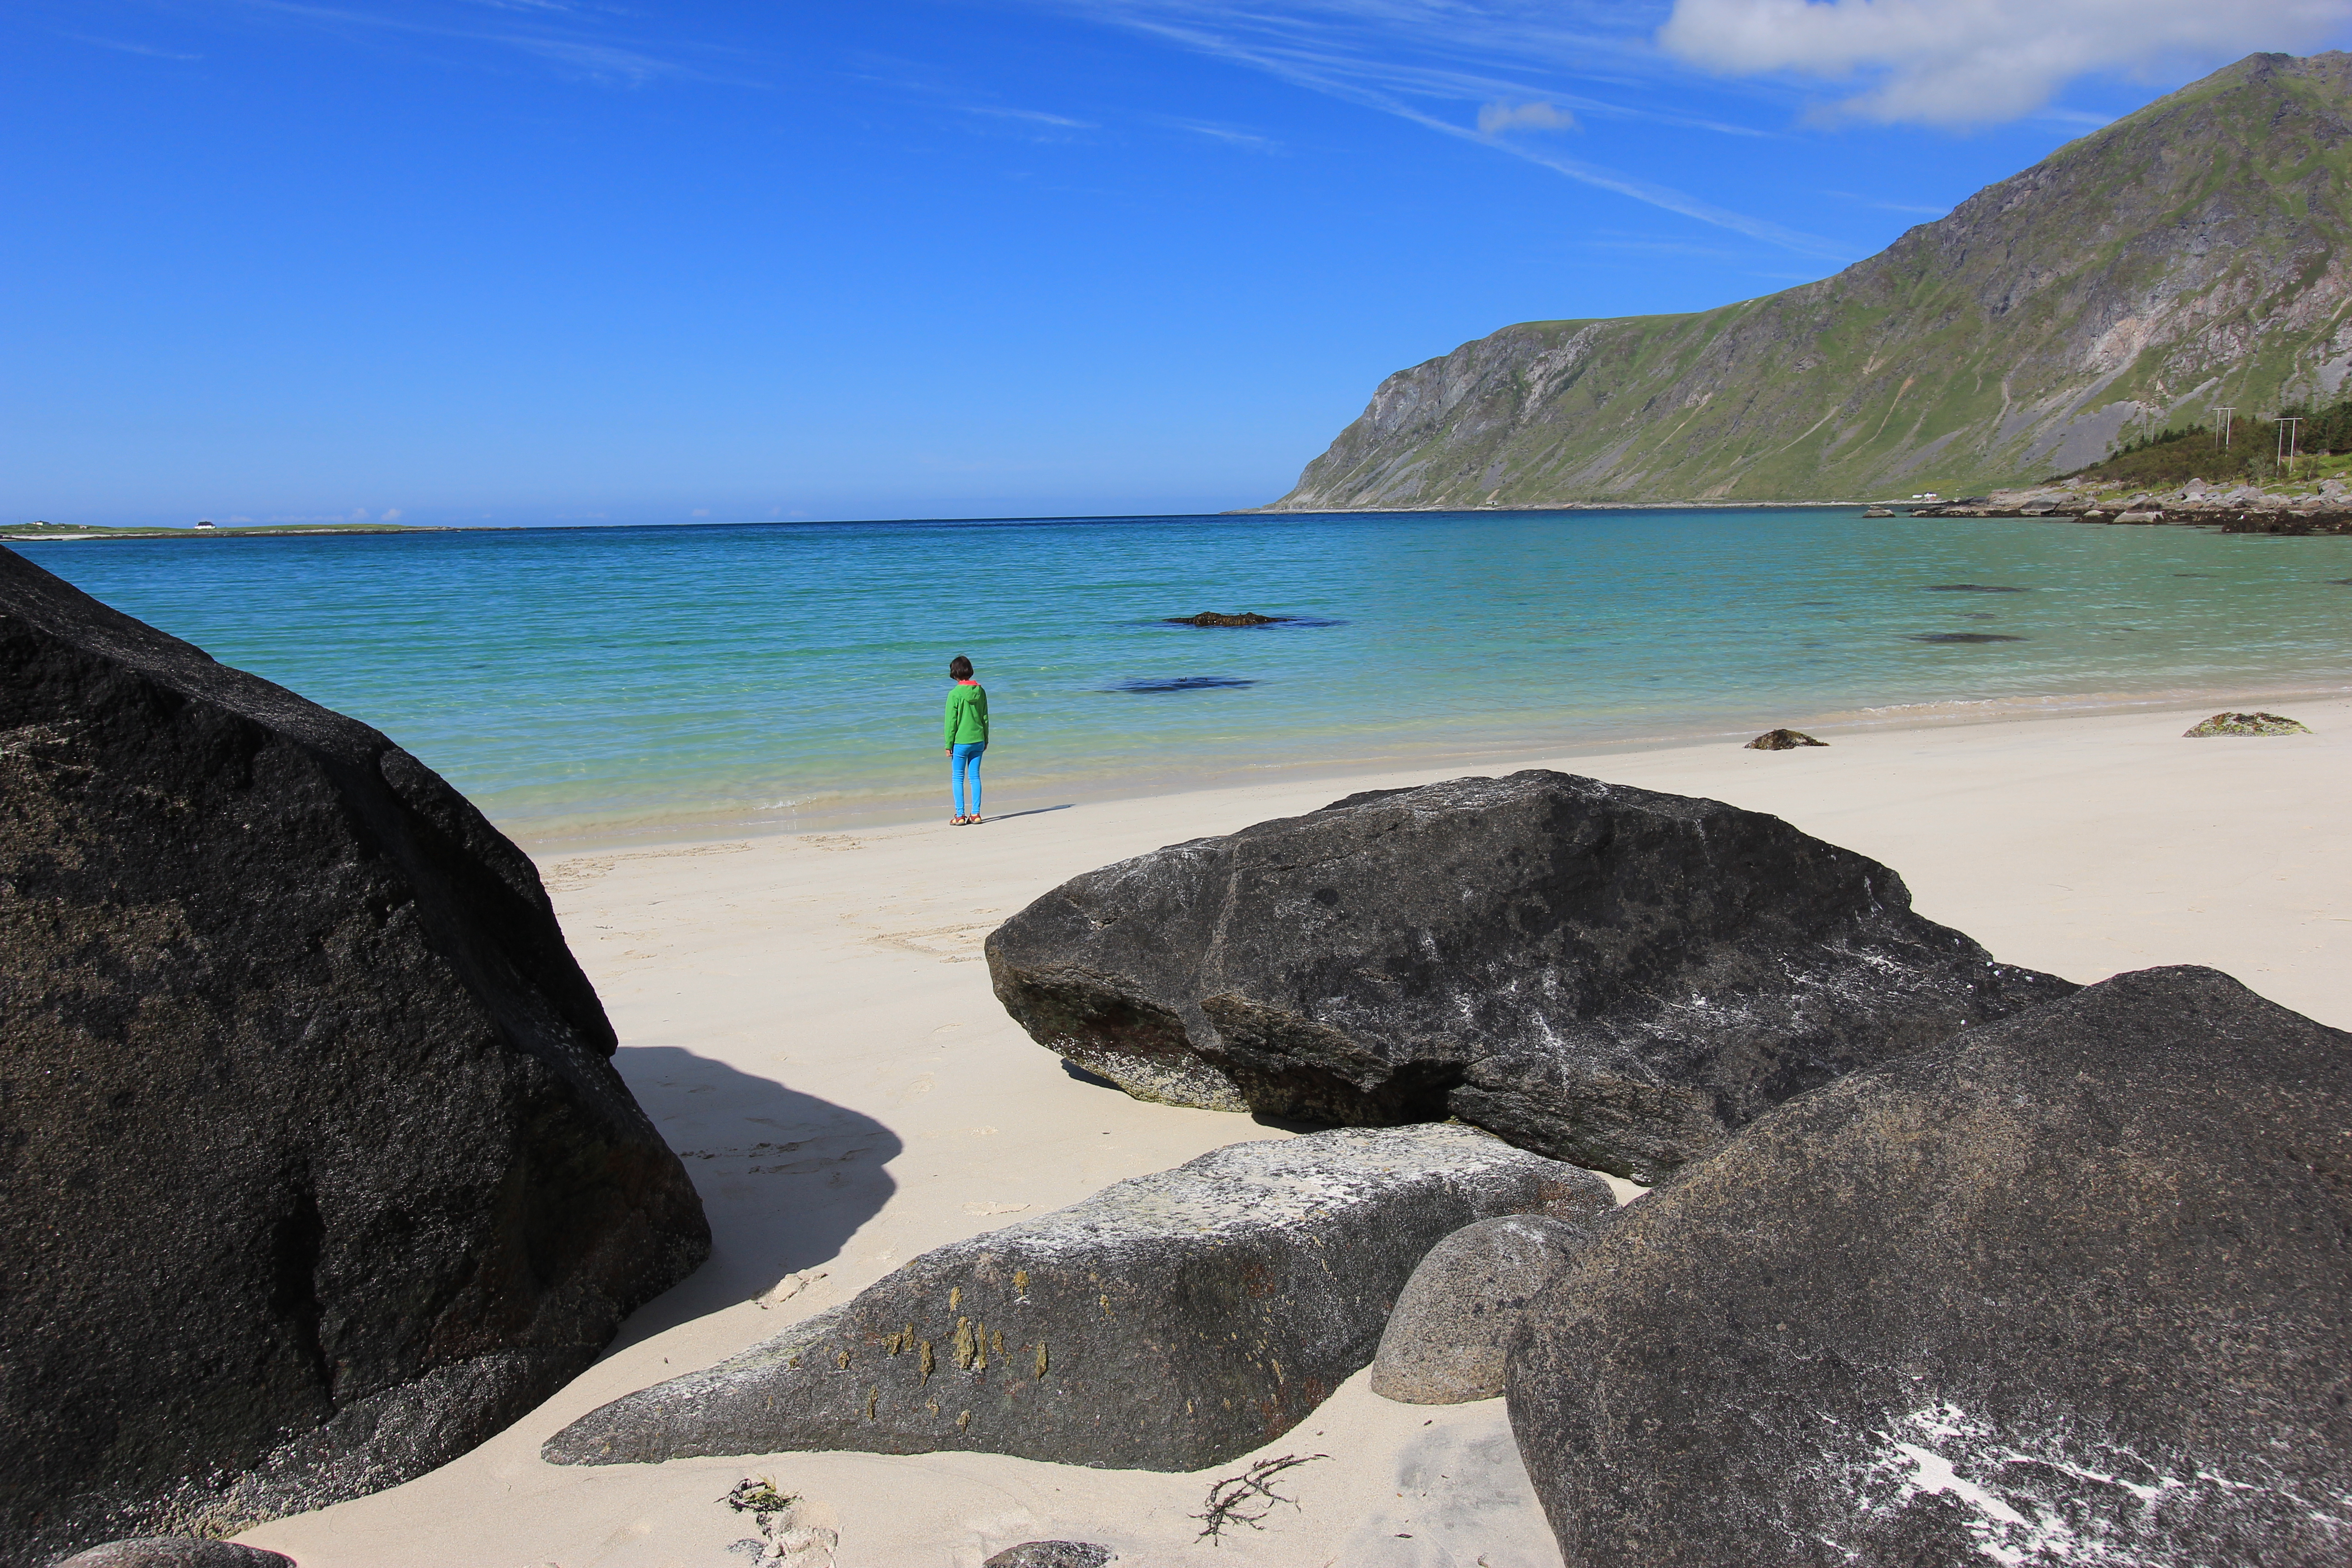
norway, sea, coast, body of water, coastal and oceanic landforms, beach, shore, water, rock, promontory, sky, ocean, headland, bay, cove, terrain, cape, tourism, vacation, inlet, sand, landscape, cliff, island